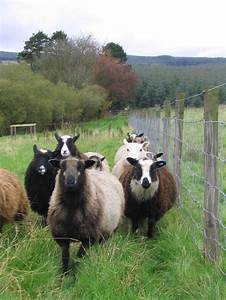
Label: pecora